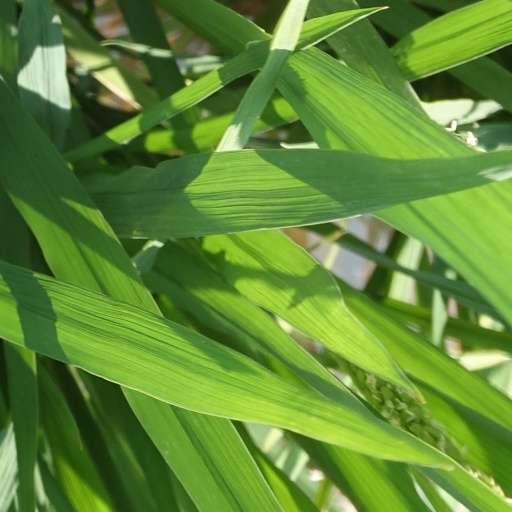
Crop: rice